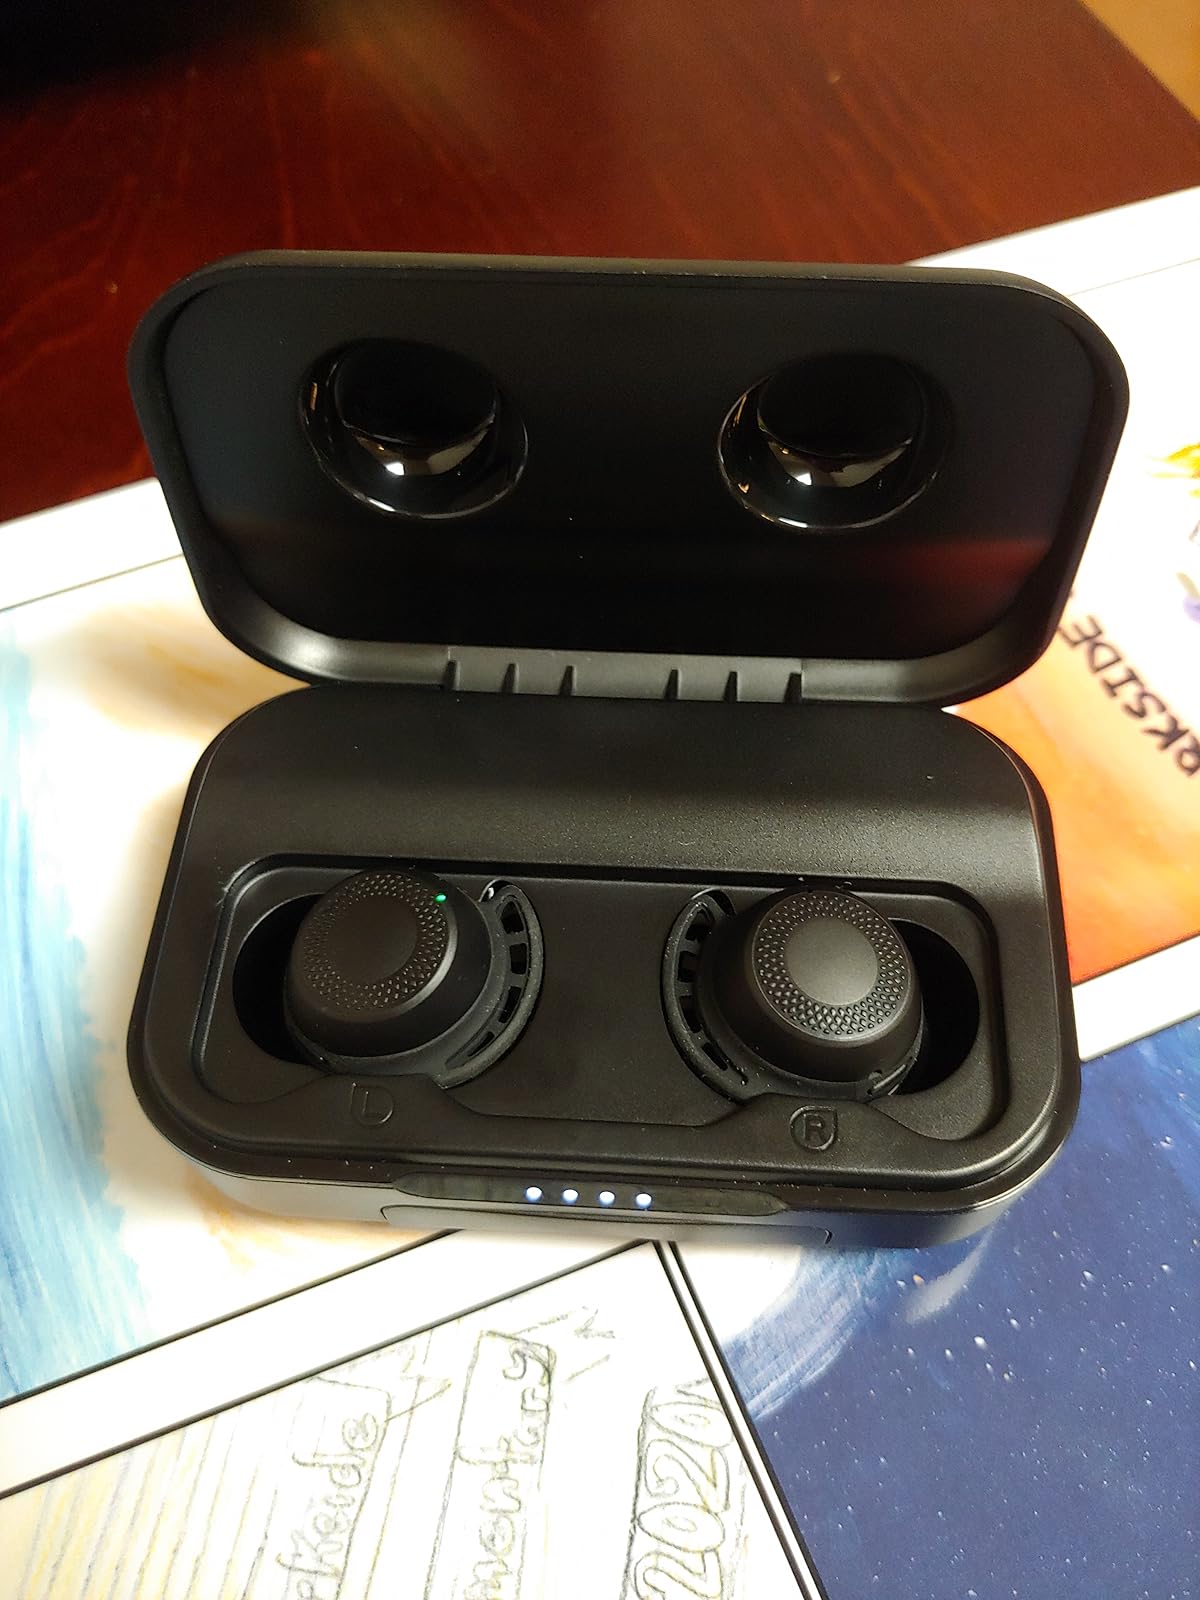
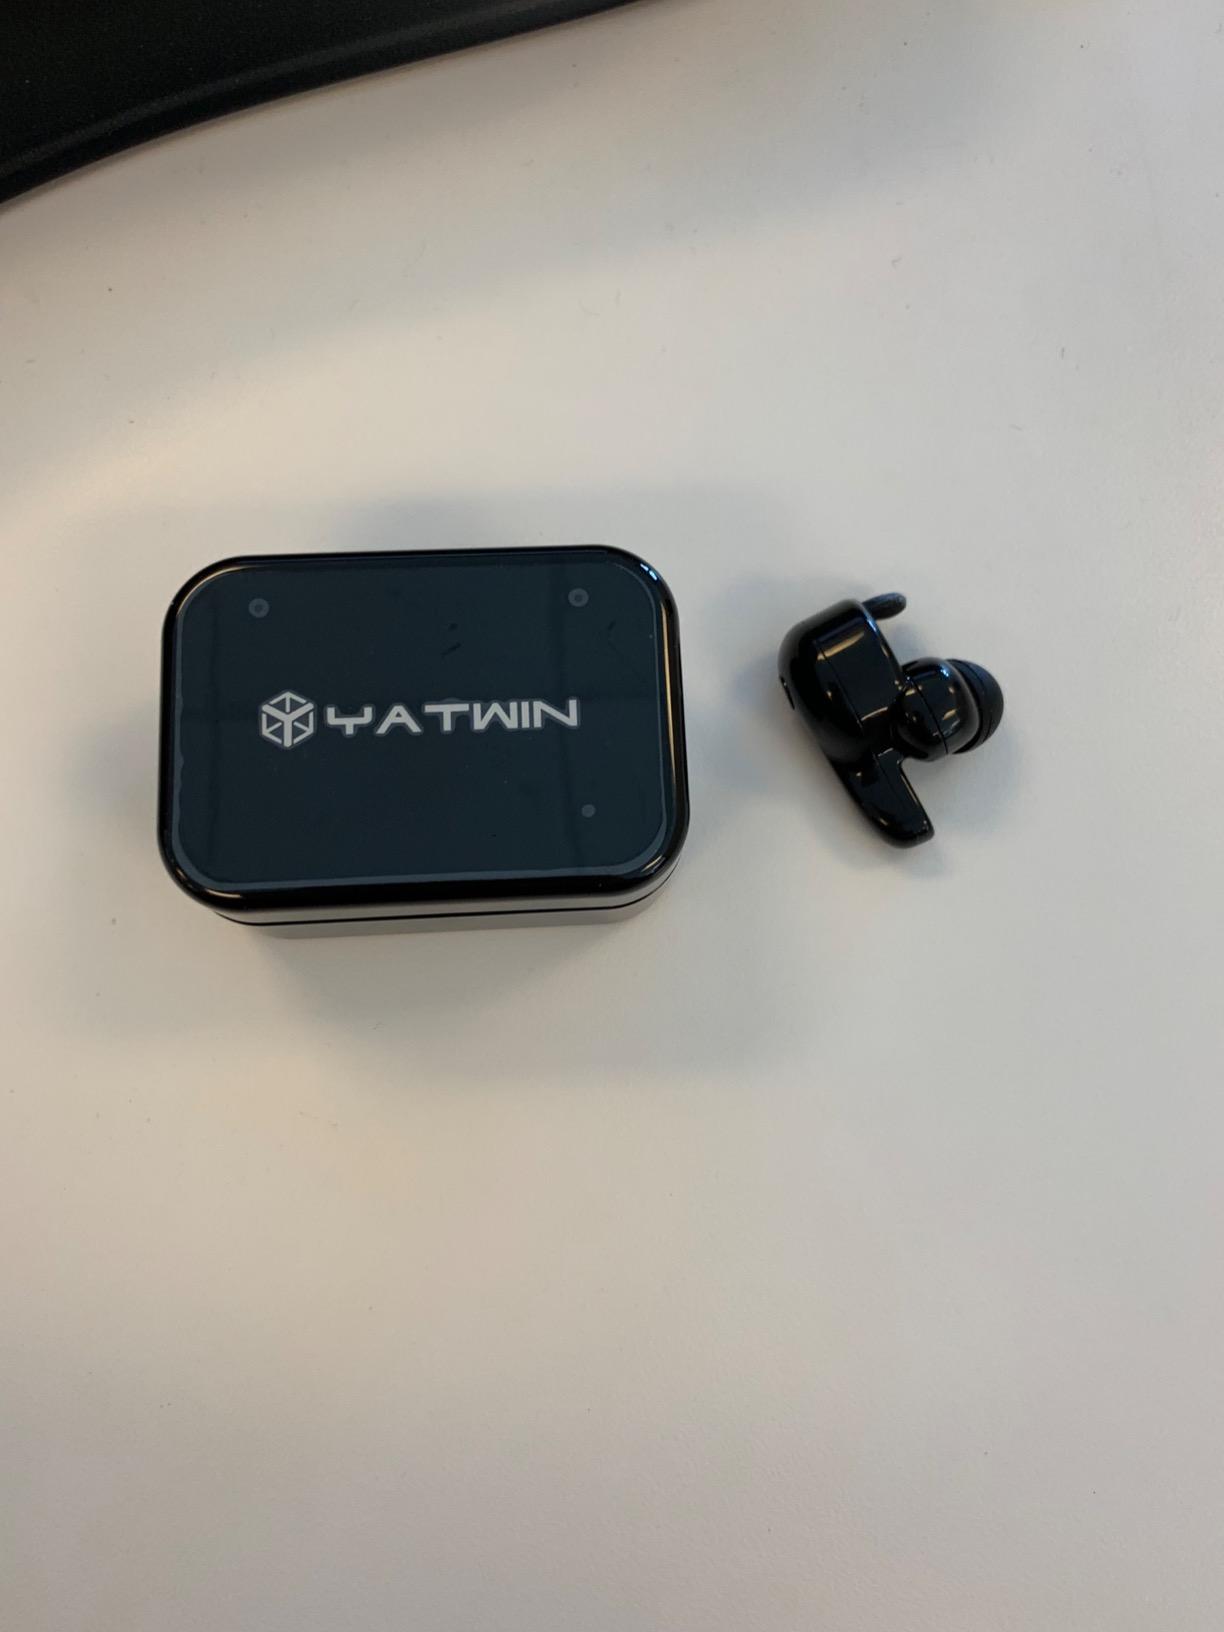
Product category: earbuds
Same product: no